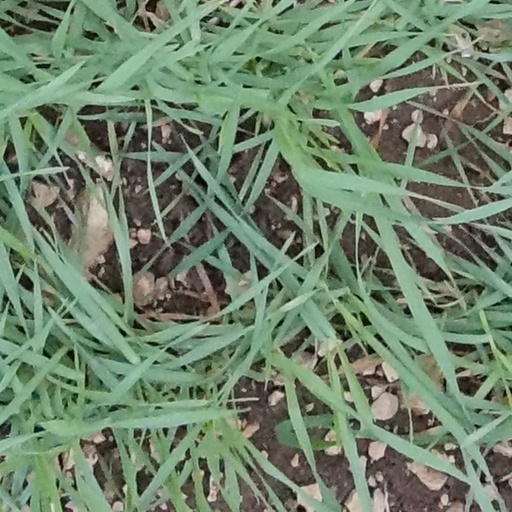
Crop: wheat